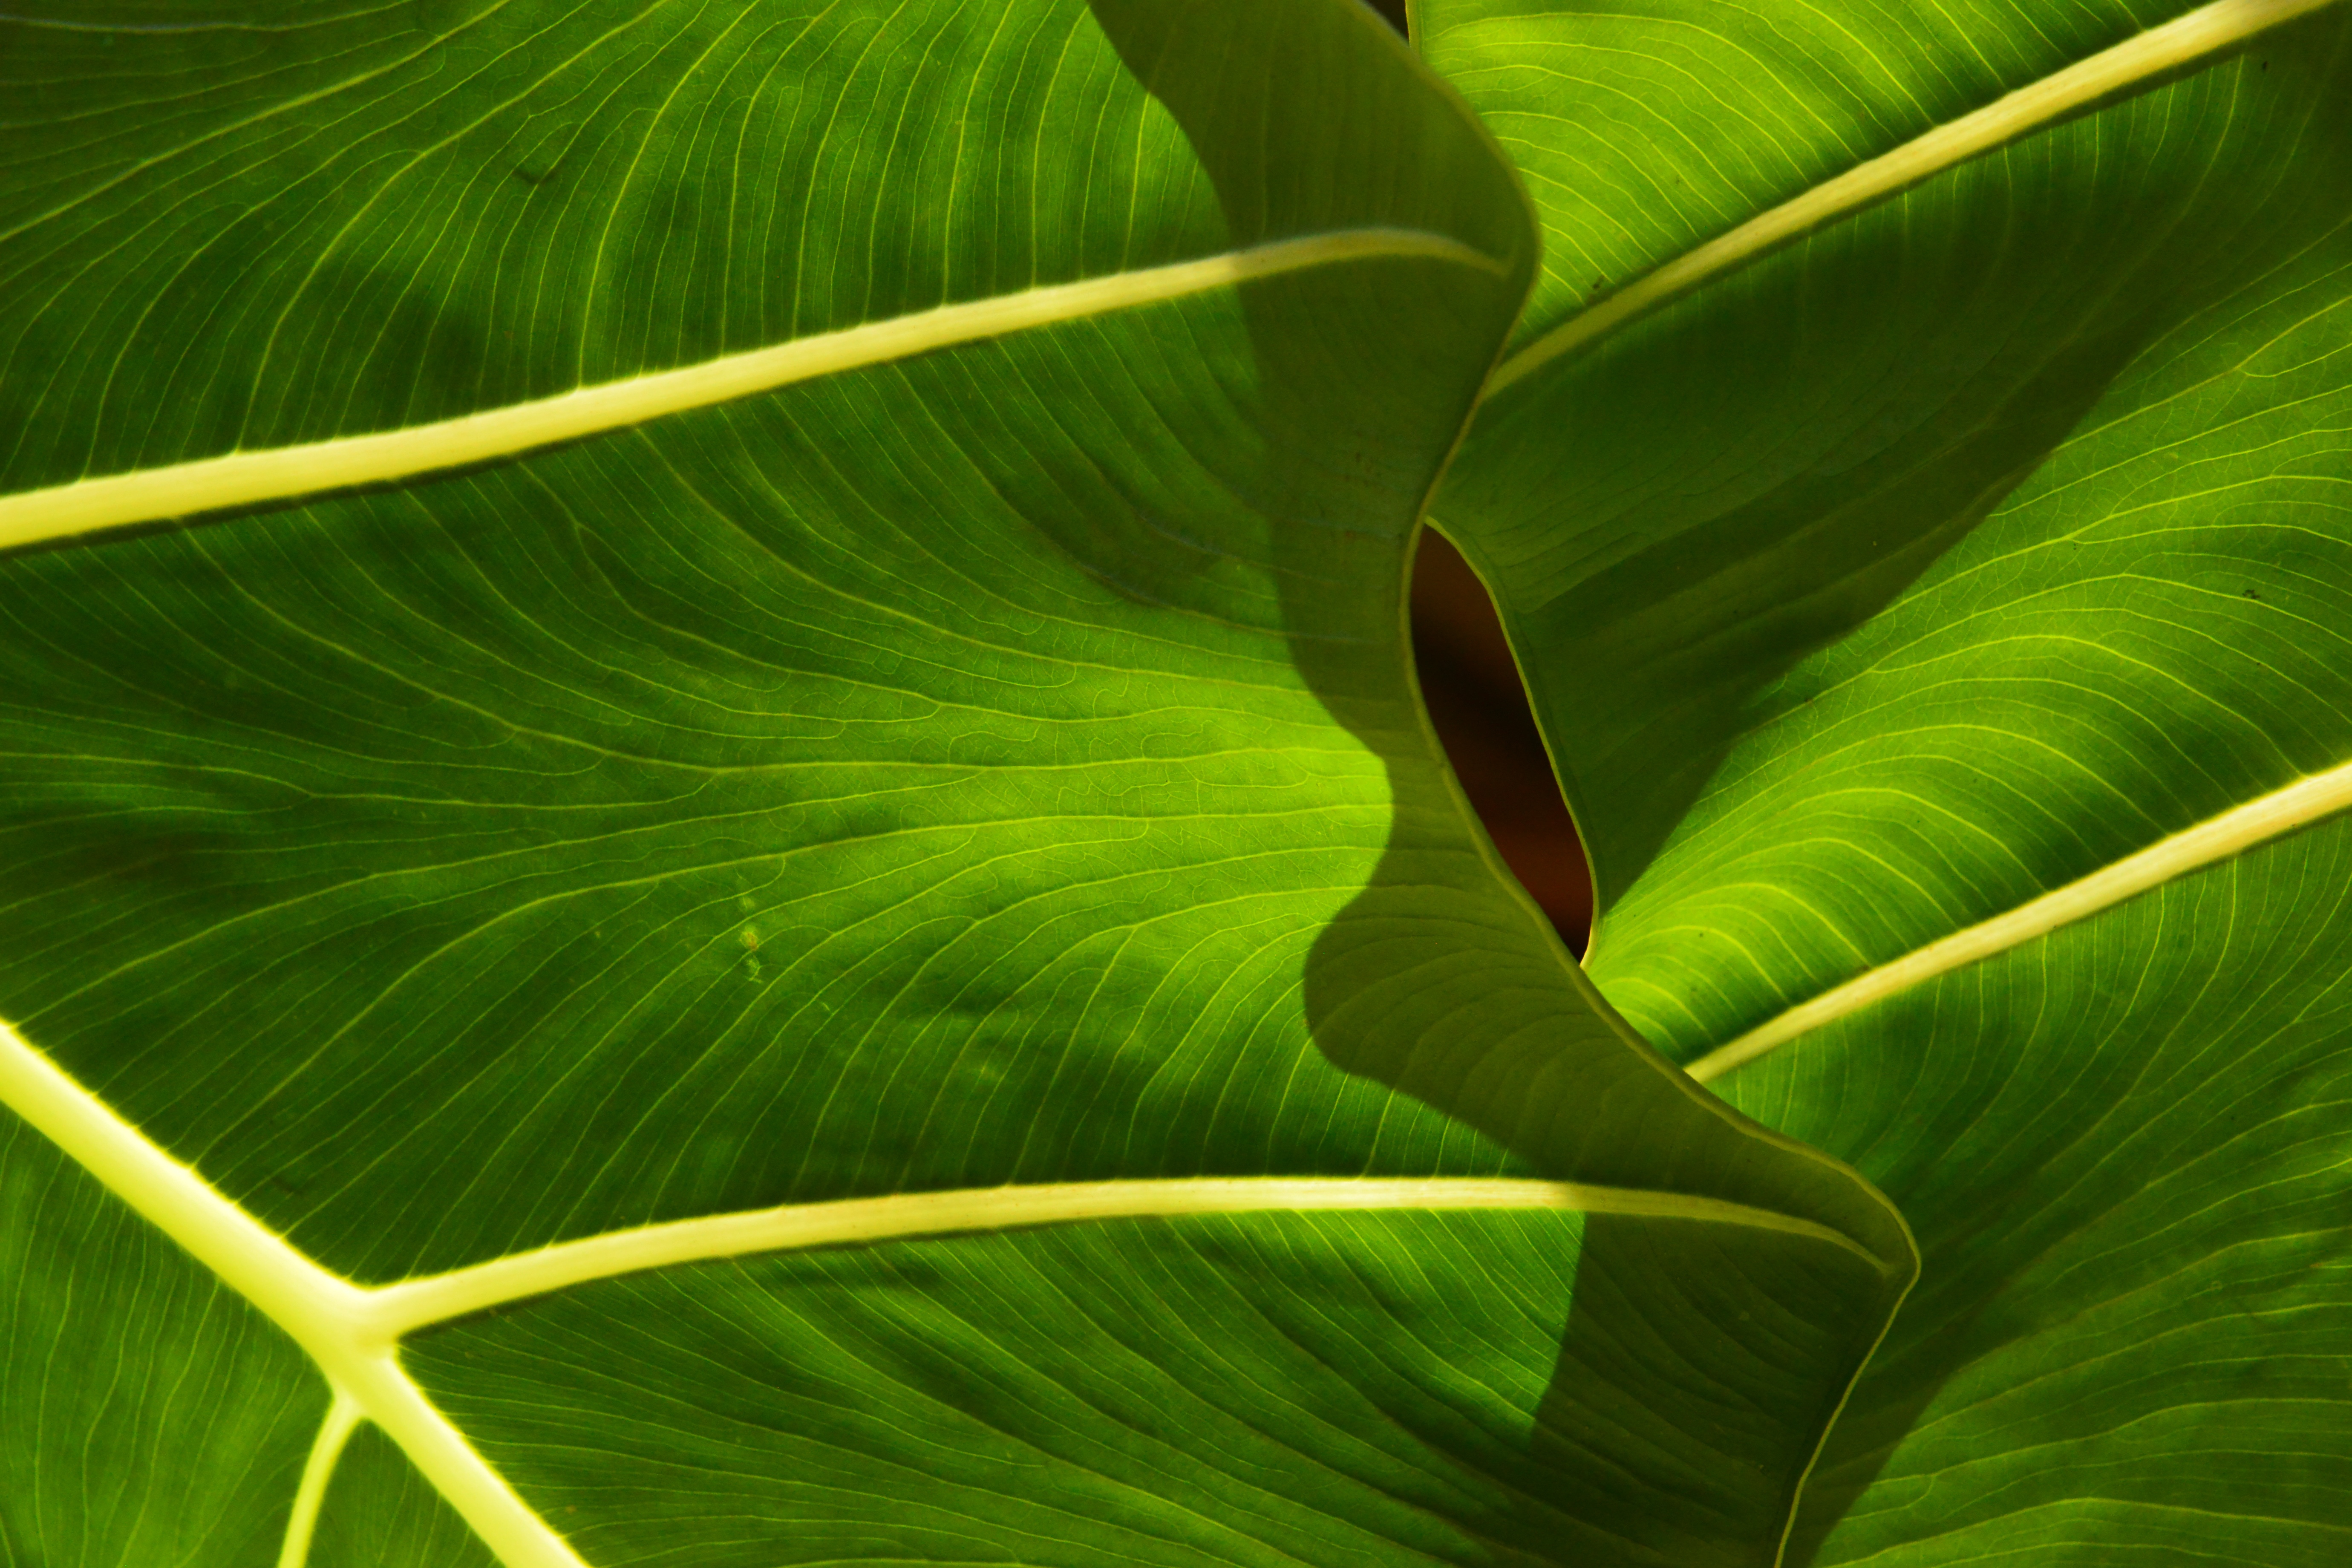
tree, nature, grass, branch, plant, sunlight, leaf, flower, petal, environment, spring, green, tropical, fresh, botany, yellow, flora, close up, leaves, banana leaf, tropics, organic, macro photography, plant stem, computer wallpaper, arecales, palm family